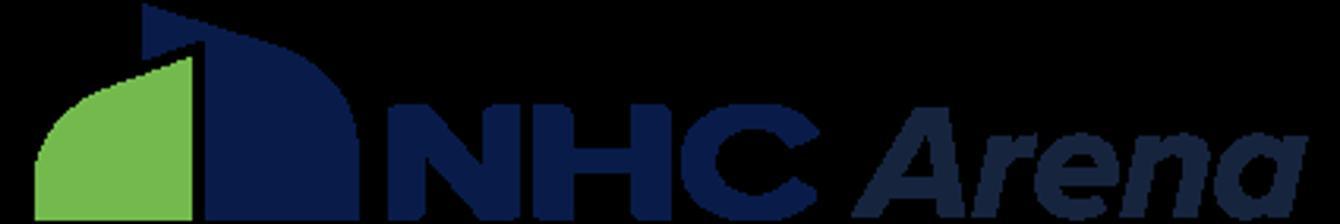
Building: NHC Arena
Country: Sweden
Year built: 1966
Indoor sporting arena in Timrå, Sweden SCA Arena "Ladan" Former names Timrå Isstadion (1966–2003) Sydkraft Arena (2003–2005) E.ON Arena (2005–2015) Timrå Isstadion (2015–2016) NHK Arena (2016–2020) NHC Arena (2020–2023) Address Sportvägen 4, Timrå , Medelpad , Sweden Coordinates 62°30′21″N 17°21′00″E / 62.50583°N 17.35000°E / 62.50583; 17.35000 Public transit Sörberge Arenaskolan Owner Timrå Municipality Capacity 6,000 (4,600 seats + 1,400 stands) Construction Built 1964–1966 Opened September 4, 1966 Renovated 1994 Expanded 2003 and 2006 Construction cost SEK 50 million (2003 expansion) Tenants Timrå IK (1966–present) Timrå Isstadion , currently known as SCA Arena and formerly known as NHC Arena, NHK Arena , E.ON Arena , Sydkraft Arena for sponsorship reasons, is an indoor sporting arena located in Timrå , Västernorrland County , Sweden . Construction began in 1964 and was inaugurated on 4 September 1966. Since then the venue has undergone several renovations and expansions. It is home arena of the SHL ice hockey team Timrå IK . Current capacity is 6 000. History The venue in 2006. The current building was constructed in 2003 on the grounds of, and re-using the roof from the old Timrå Isstadion . This predecessor dates back to 1966 and was inaugurated September 4, the same year, as the eighth ice hockey venue in Sweden . The old arena underwent a heavy refresh for the 1994/1995 season, resulting in a capacity of 5,500. When Timrå IK was promoted to the Swedish Hockey League in year 2000 , the old Timrå Isstadion was timeworn and didn't met the requirement for a modern ice hockey venue so a second major reconstruction was made prior to season 2003/2004 , resulting in today's capacity of 6 000, still far from the all-time high arena audience record from 20 January 1972 of 11 695 paying spectators when Timrå IK played against Brynäs IF . Video cube In October 2018, a new video cube was installed in the arena with a screen size of 170 square meters, among Europe's largest. It replaced the earlier one which was installed in 2005. The venture was jointly financed by Timrå IK and Northern Hall and Cover (NHC). The new video cube was inaugurated 18 Oktober 2018 in a SHL game against Rögle BK . Lill-Strimmahallen Entrance to Lill-Strimmahallen In the early 1990s, the need for a new ice hockeyrink grew. The youth teams often had late training sessions in NHC Arena or had to play on the field. With the help of Timrå Municipality and many non-profit forces, construction started of Lill-Strimmahallen, adjacent to NHC Arena. The hall was ready for the 1991/1992 season and was then Sweden's 251st ice rink. The inauguration had to wait until Lill-Strimma's 50th birthday (if he lived on) on 16 Dec. 1994. The name became the logical "Lill-Strimmahallen". In total, the hall cost SEK 16 million. Lill-Strimmahallen has a capacity of 300 spectators. Overview Overview of NHC arena from the away stand. See also List of indoor arenas in Sweden List of indoor arenas in Nordic countries References